New York (state)

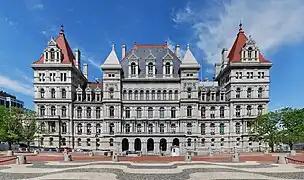
The New York State Capitol in Albany

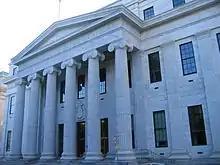
The New York Court of Appeals is the highest court of the New York judiciary

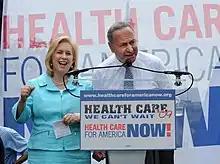
Kirsten Gillibrand and Chuck Schumer are seen giving a speech promoting universal healthcare.

New York has one of the oldest and most extensive transportation infrastructures in the country. Engineering challenges posed by the complex terrain of the state and the unique infrastructural issues of New York City brought on by urban crowding have had to be overcome perennially. Population expansion of the state has followed the path of the early waterways, first the Hudson River and Mohawk River, then the Erie Canal. In the 19th century, railroads were constructed along the river valleys, followed by the New York State Thruway in the 20th century.